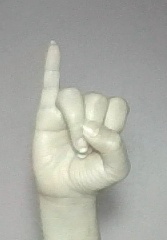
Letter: meem